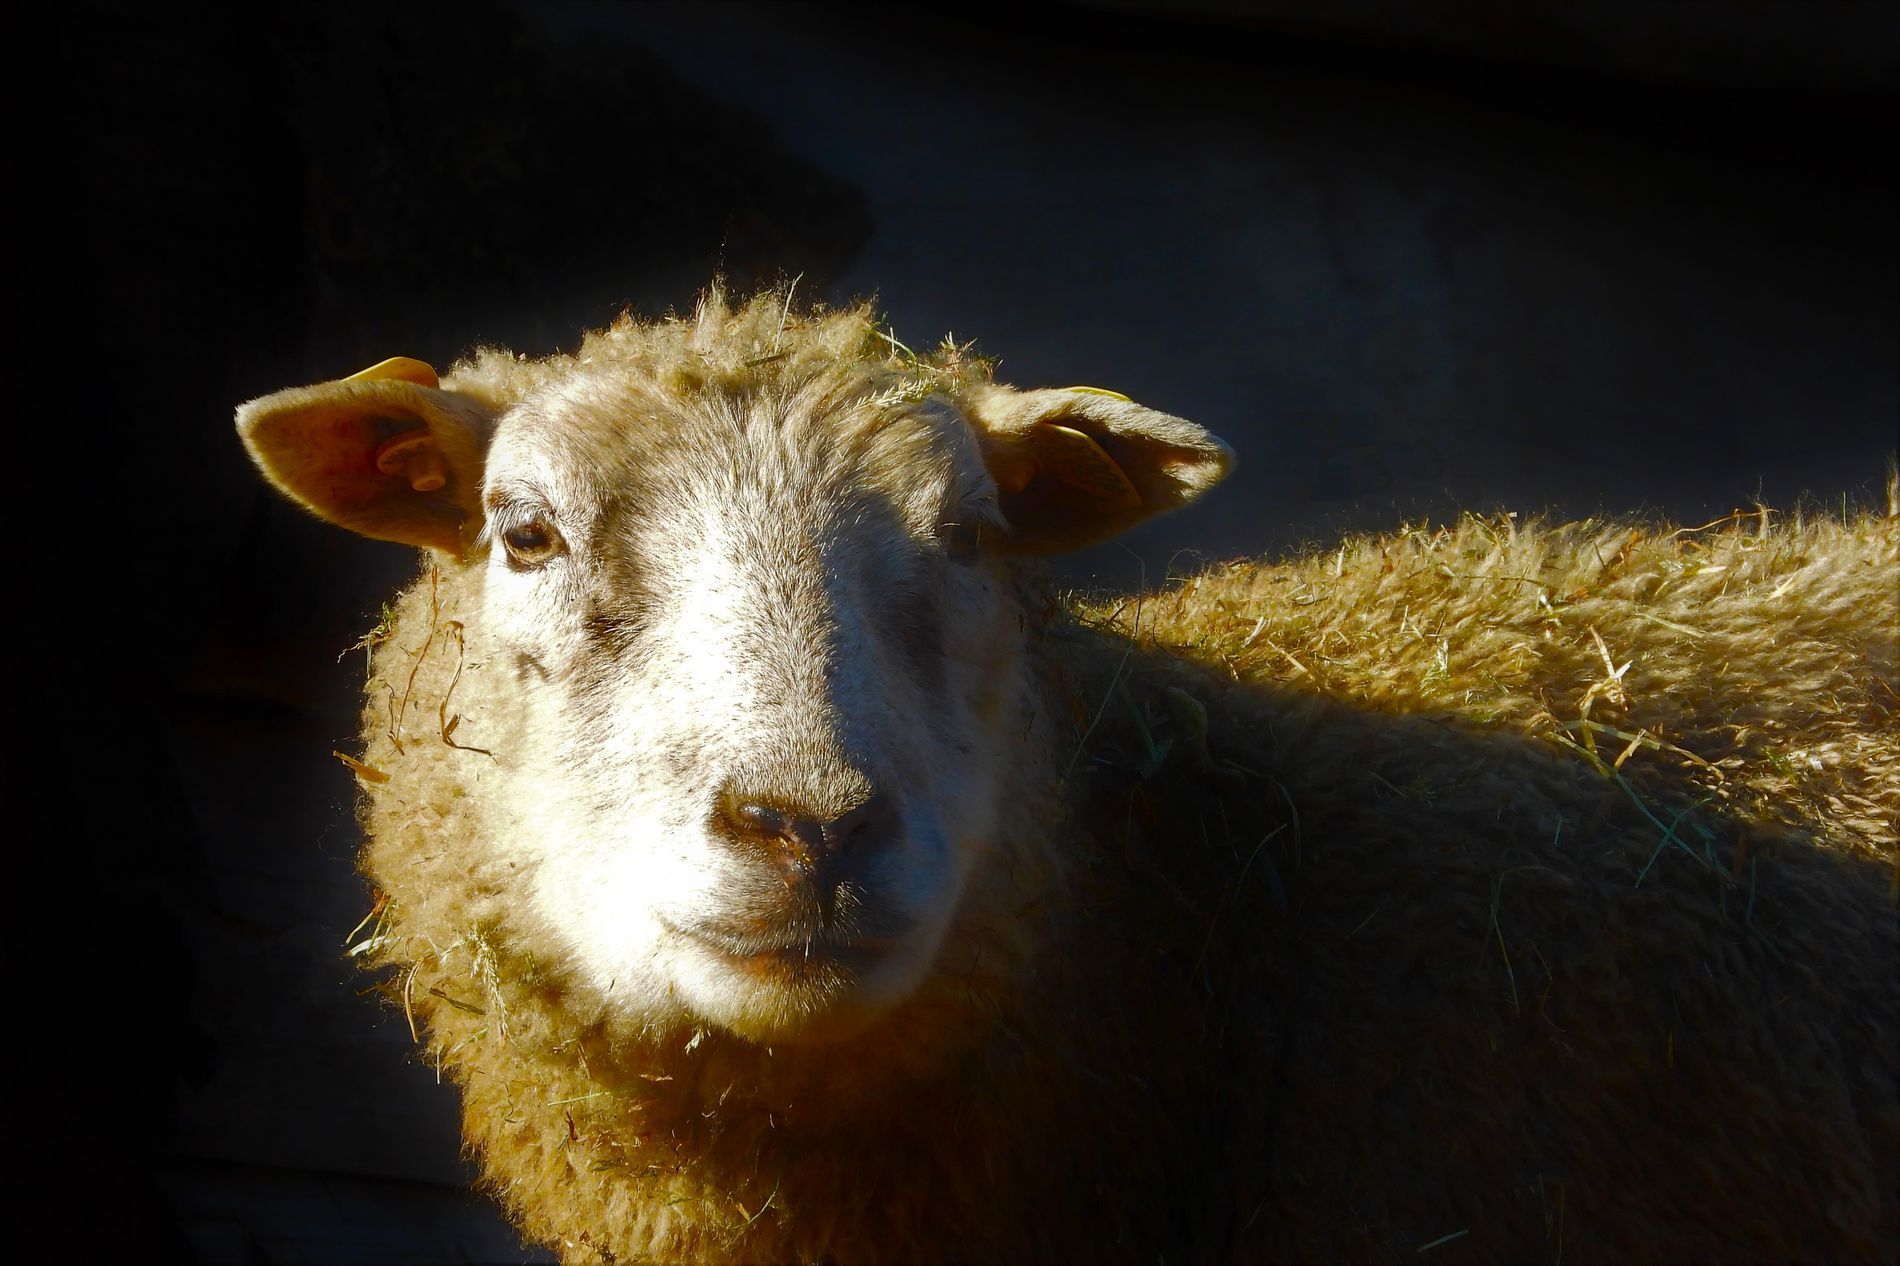
A Sheep
A brown sheep in the center of the image looks to the front side with a dark background in daylight.
A landscape photo captured by a close-up zoom-in view focused on a sheep with a white and yellow color palette. The black background inspires calmness and belief.
Labels: Animal, Livestock, Mammal, Sheep, Cattle, Cow, Texel sheep, Background
Camera: NIKON CORPORATION COOLPIX P1000
Aperture: F5.6
Exposure: 1/500 sec
ISO: 200
Focal length: 252.0 mm